Nichiren

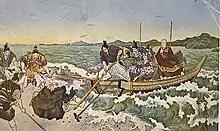
The banishment of Nichiren in 1261. The disciple Nichirō wished to follow but was forbidden to do so. Tourist postcard artwork, circa 1920s.

Nichiren arrived in Kamakura in 1254. Between 1254 and 1260 half of the population had perished due to a tragic succession of calamities that included drought, earthquakes, epidemics, famine, fires, and storms. Nichiren sought scriptural references to explain the unfolding of natural disasters and then wrote a series of works which, based on the Buddhist theory of the non-duality of the human mind and the environment, attributed the sufferings to the weakened spiritual condition of people, thereby causing the "Kami" (protective forces or traces of the Buddha) to abandon the nation. The root cause of this, he argued, was the widespread decline of the Dharma due to the mass adoption of the exclusive nembutsu teachings of Hōnen.